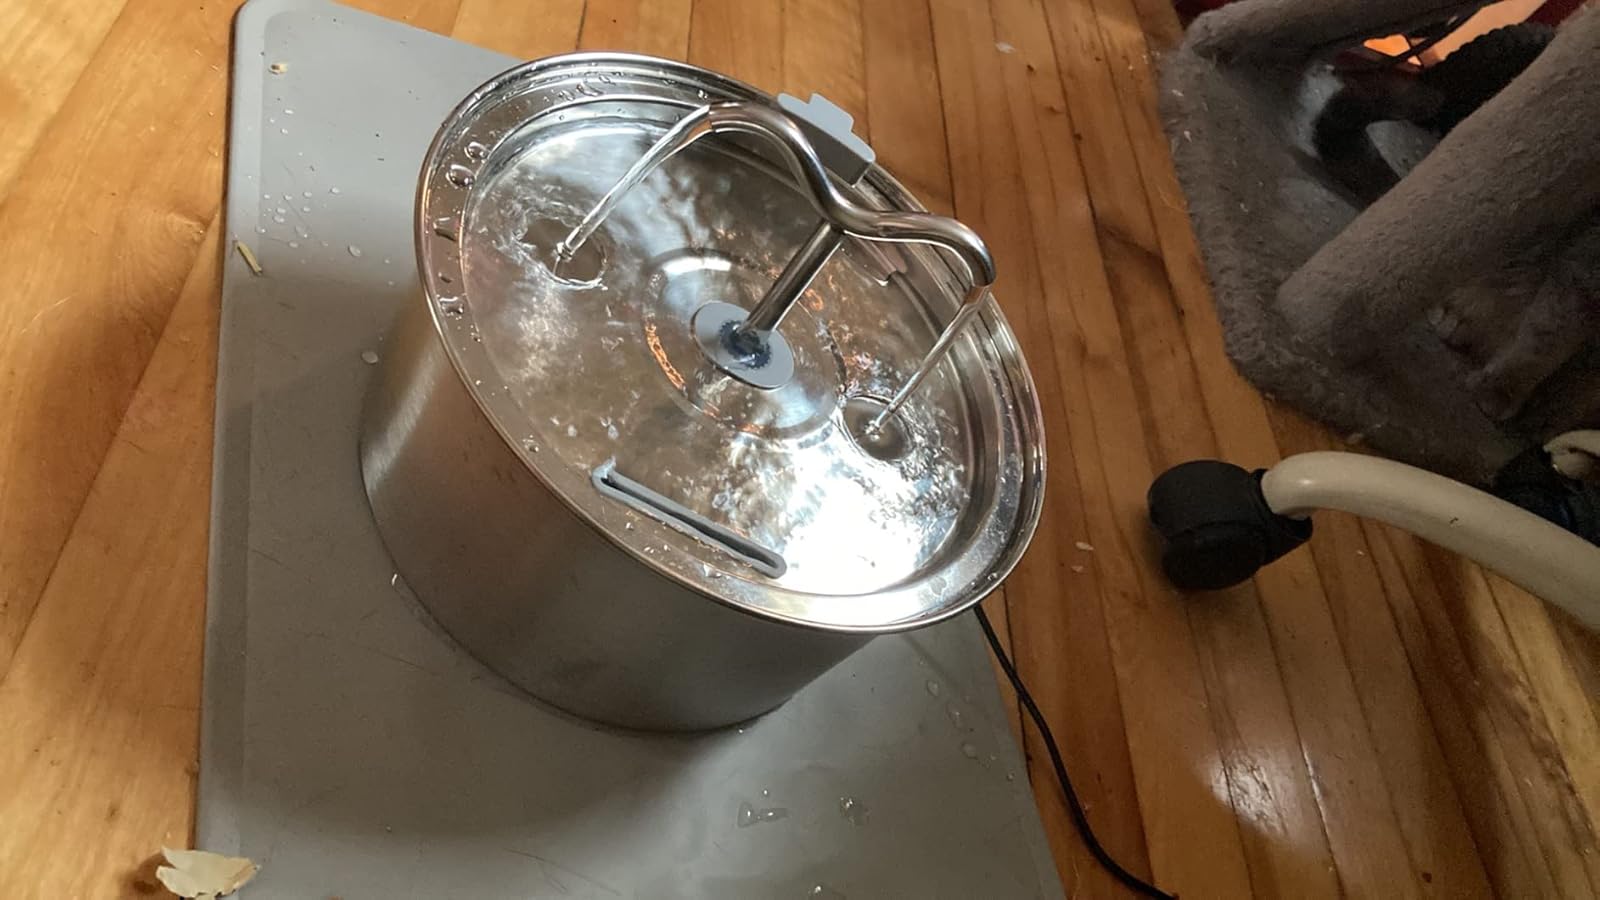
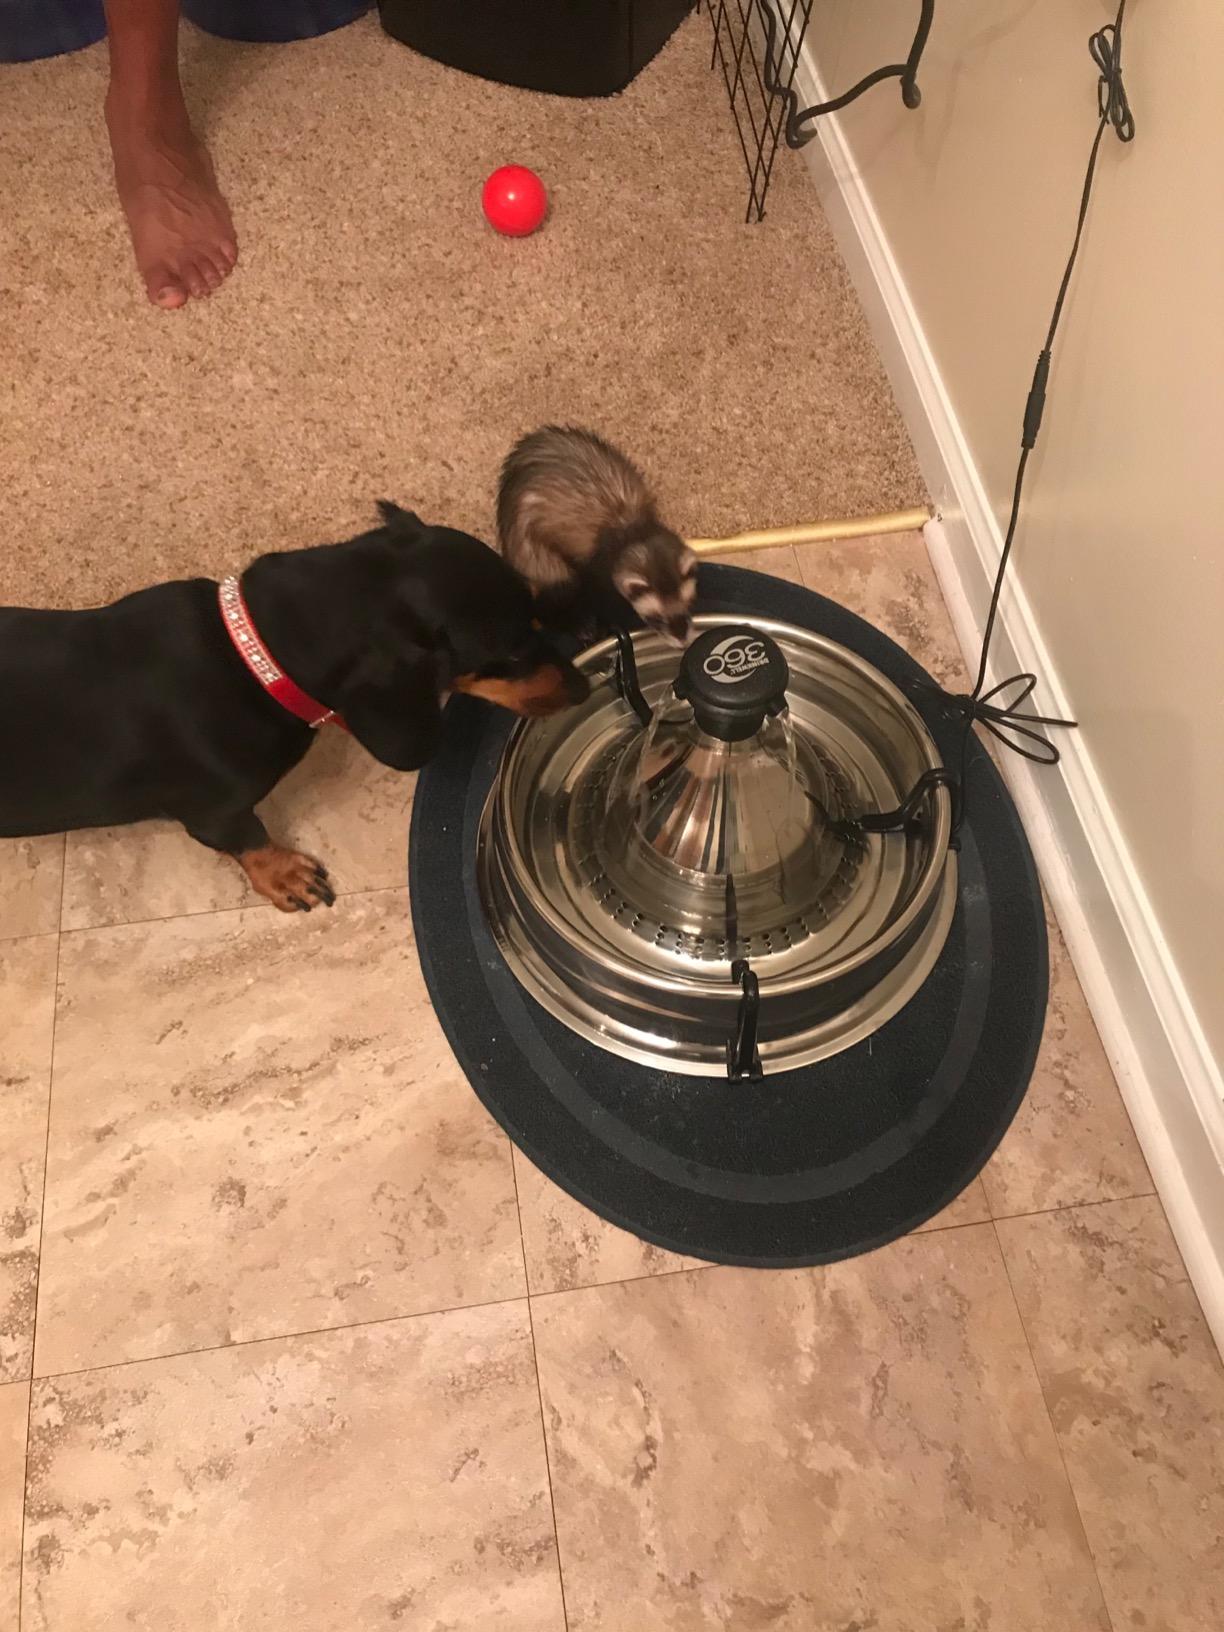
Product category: items_bowl
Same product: no